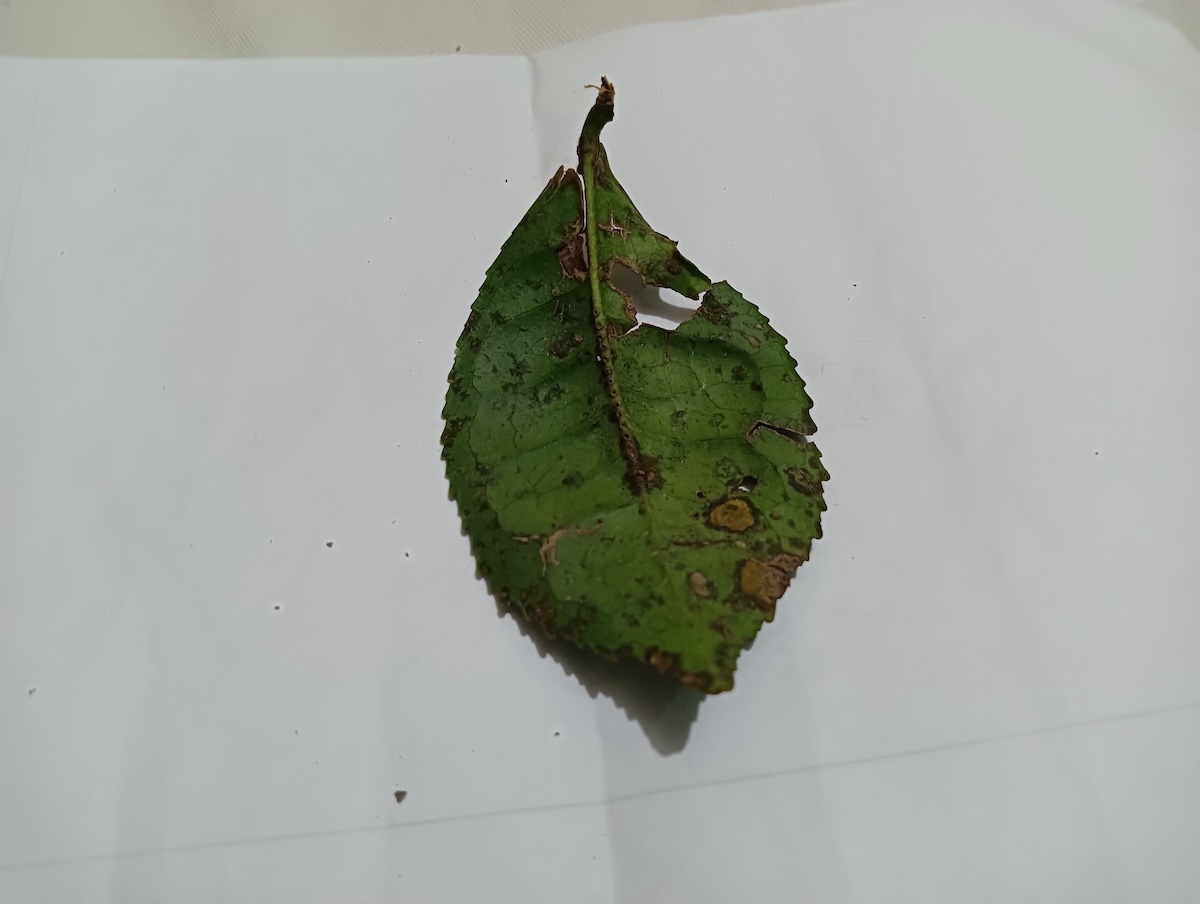
Label: Brown Blight